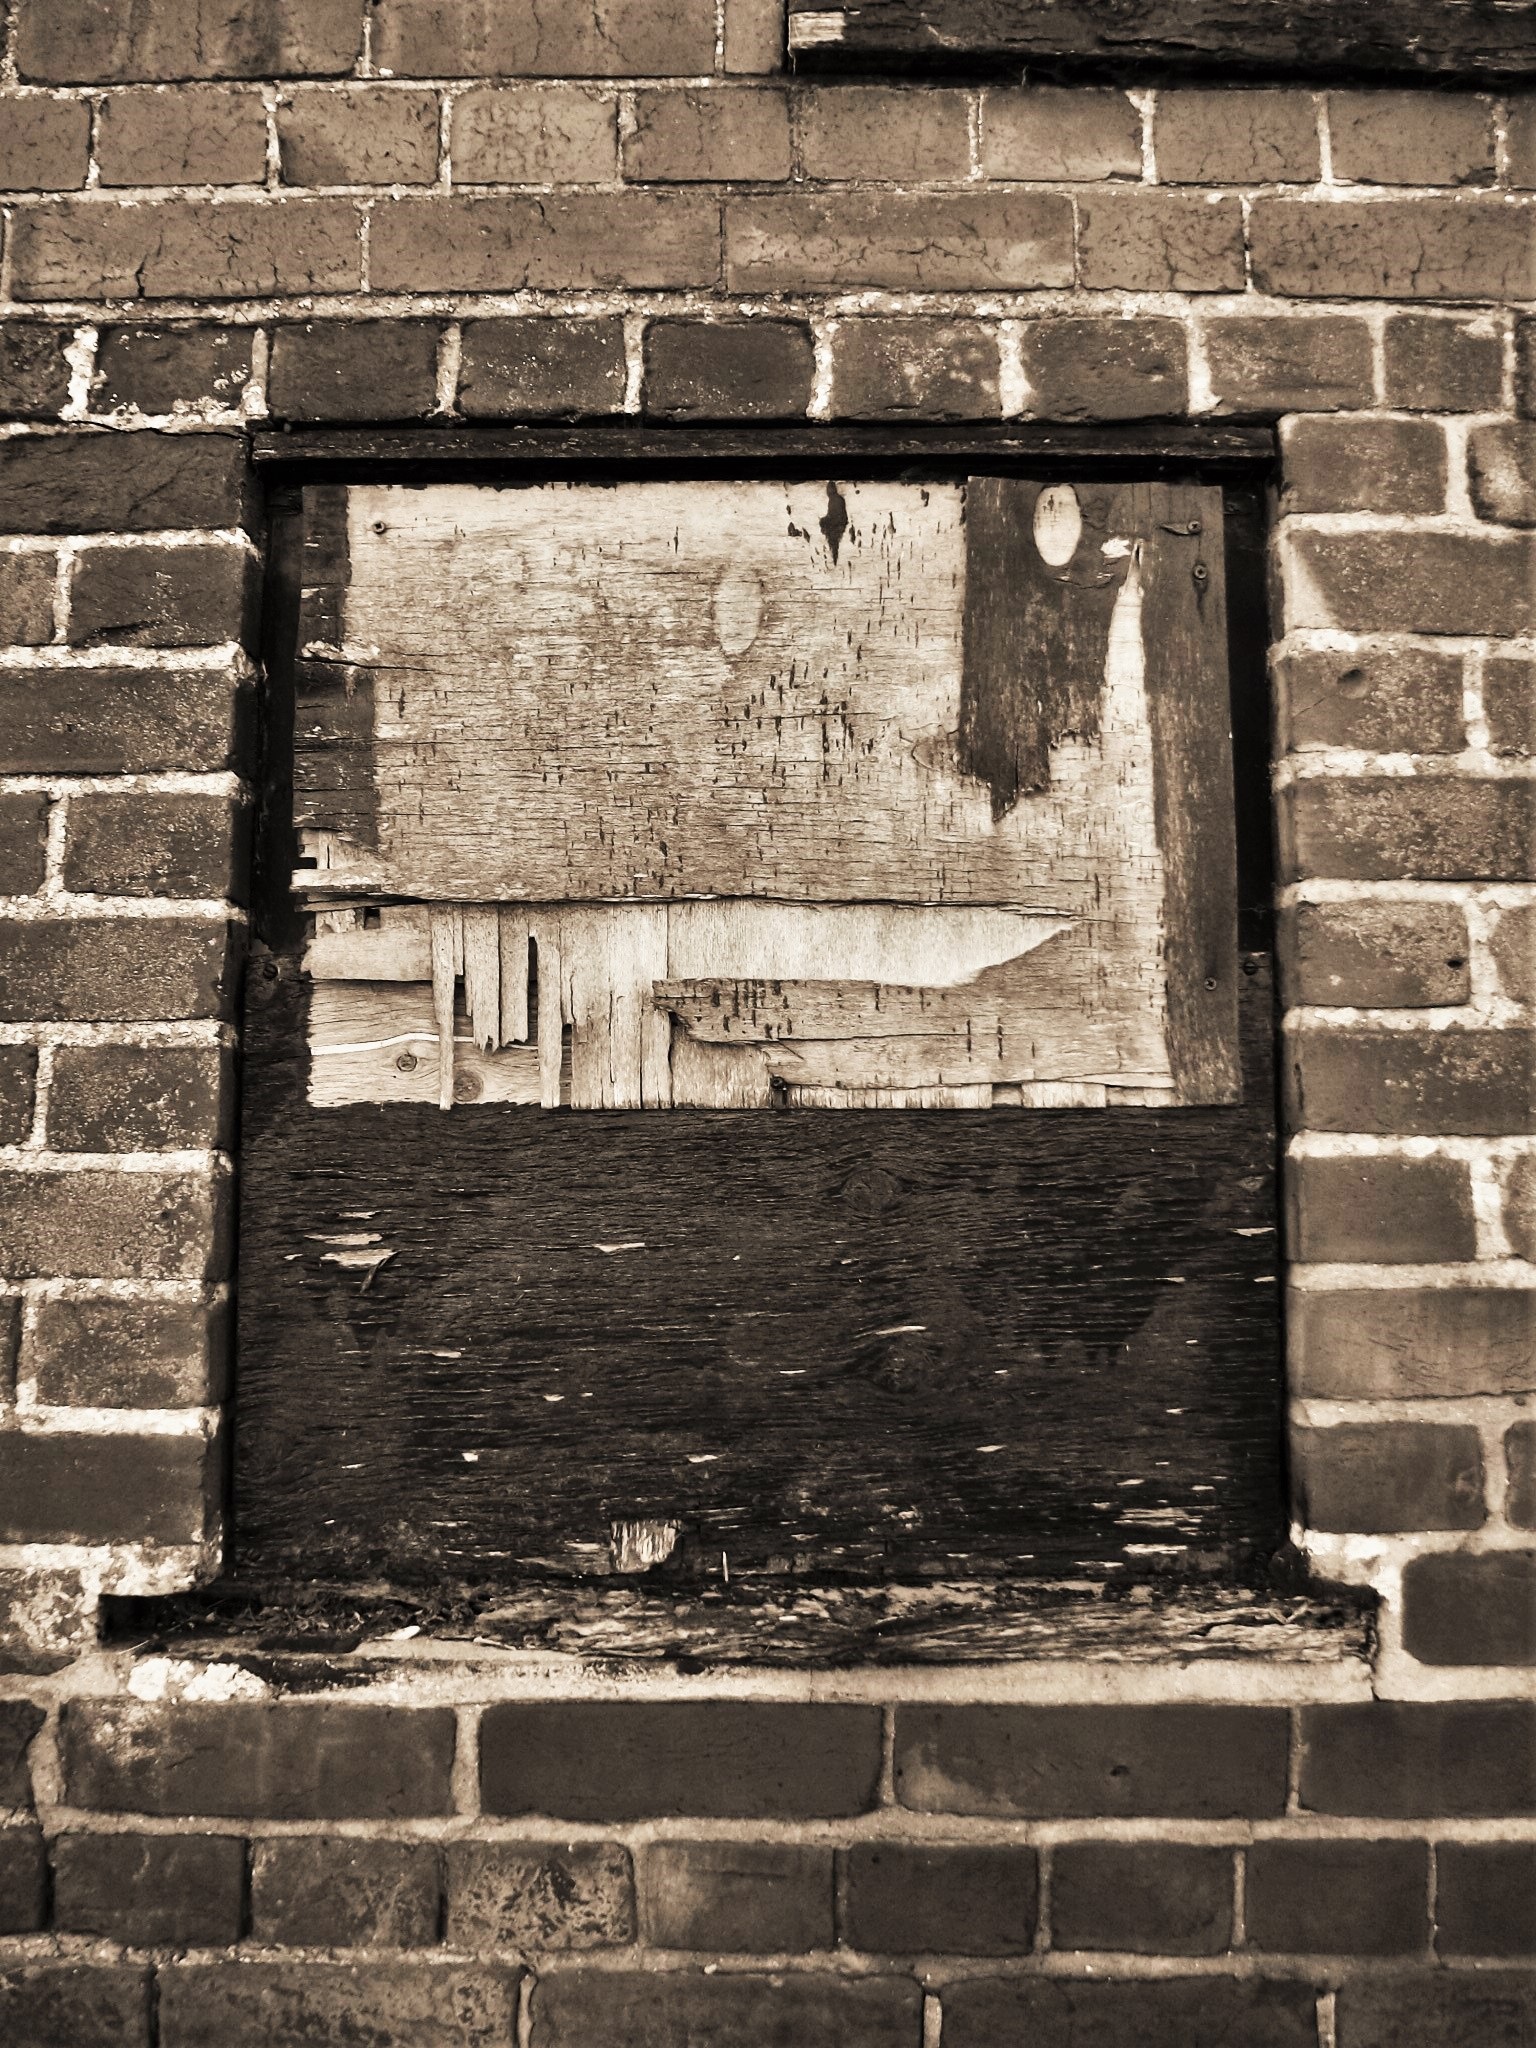
rock, black and white, architecture, wood, white, street, house, window, building, old, wall, facade, abandoned, empty, ruin, black, monochrome, brick, ruins, derelict, history, neglect, unused, boarded, urban area, monochrome photography, ancient history, boarded window